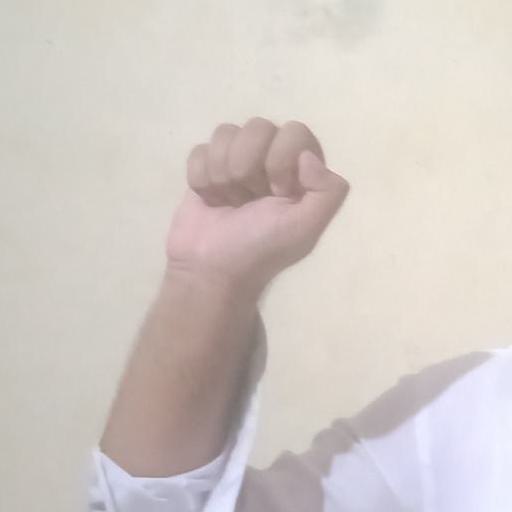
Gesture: fist